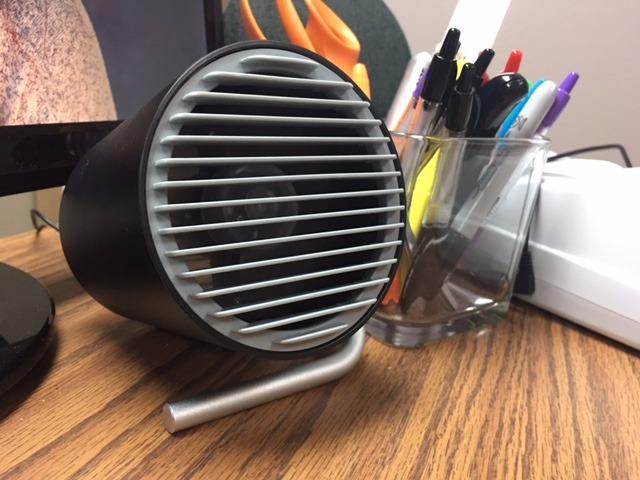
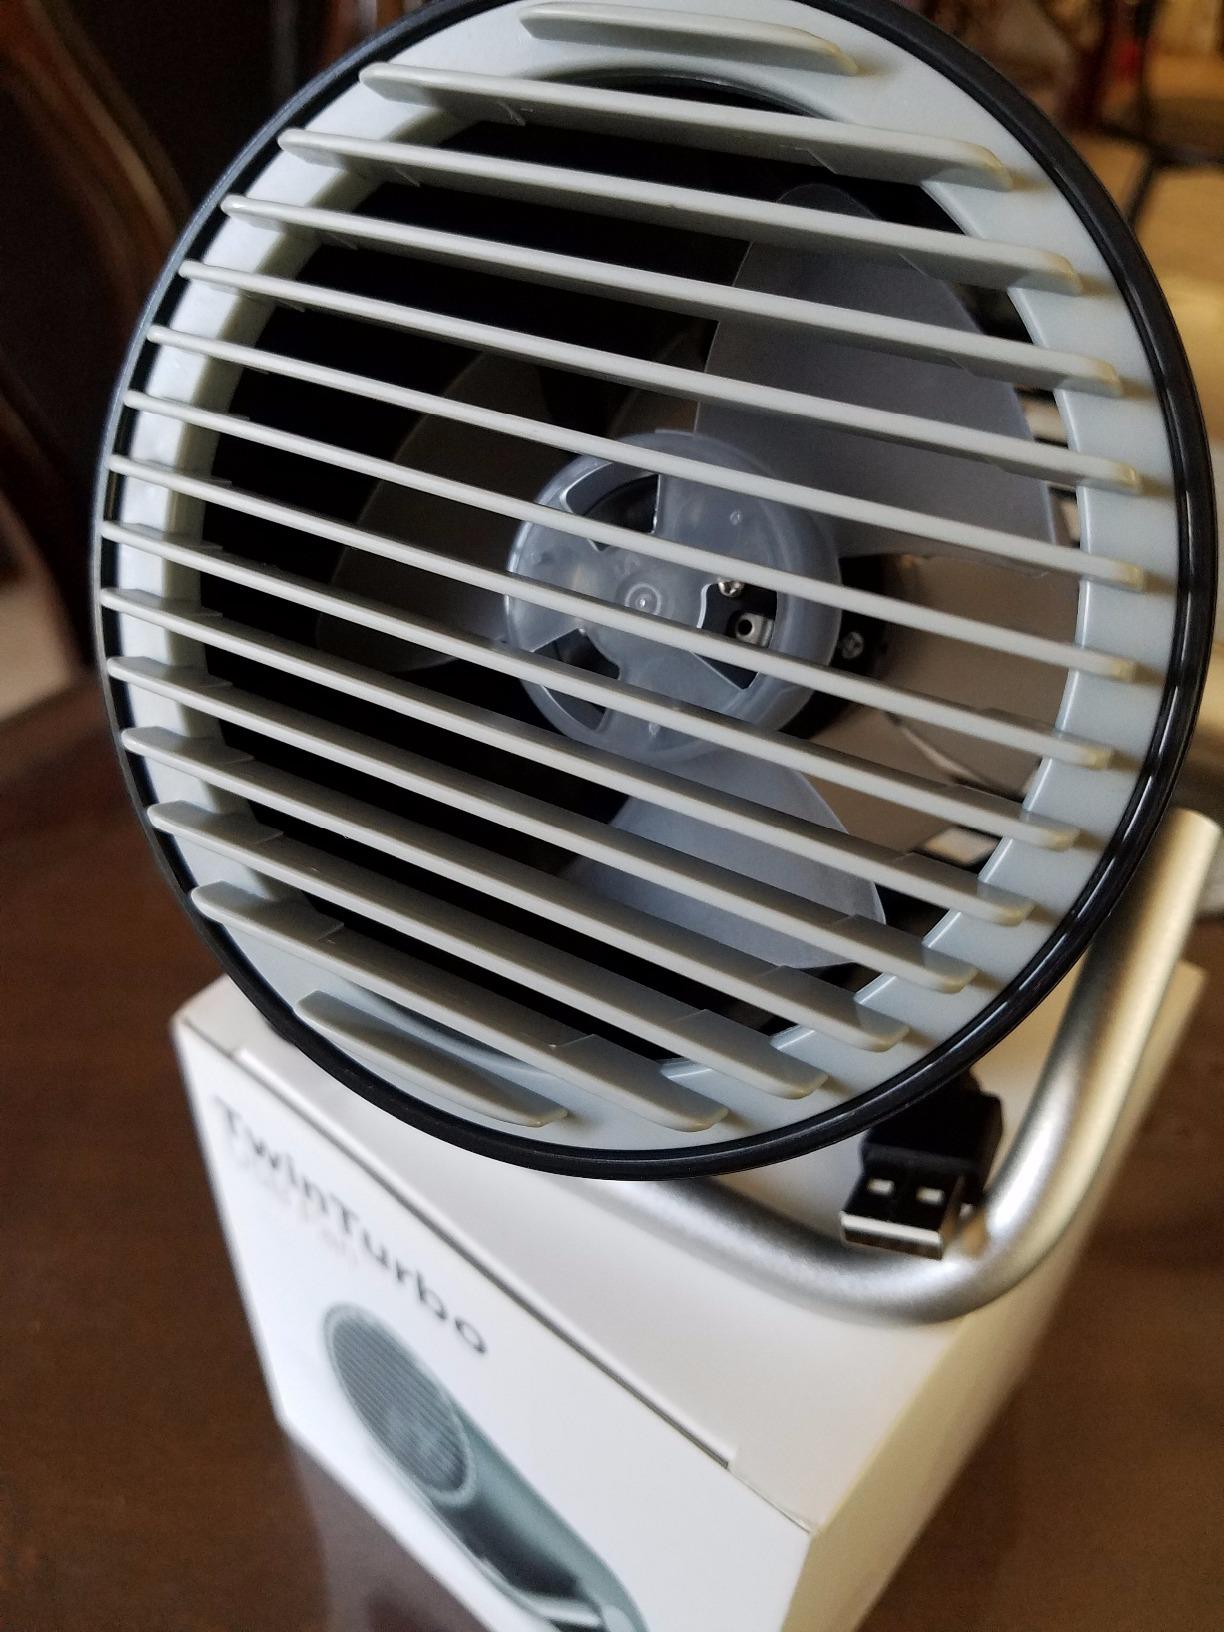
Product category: fan
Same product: yes